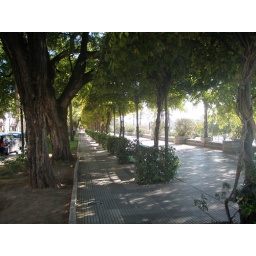
main street in Sevilla. Love the orange trees!!